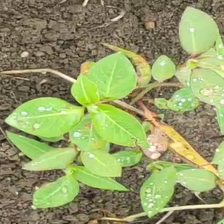
Weed species: Moti_dudhi(Euphorbia_geneculata_L)